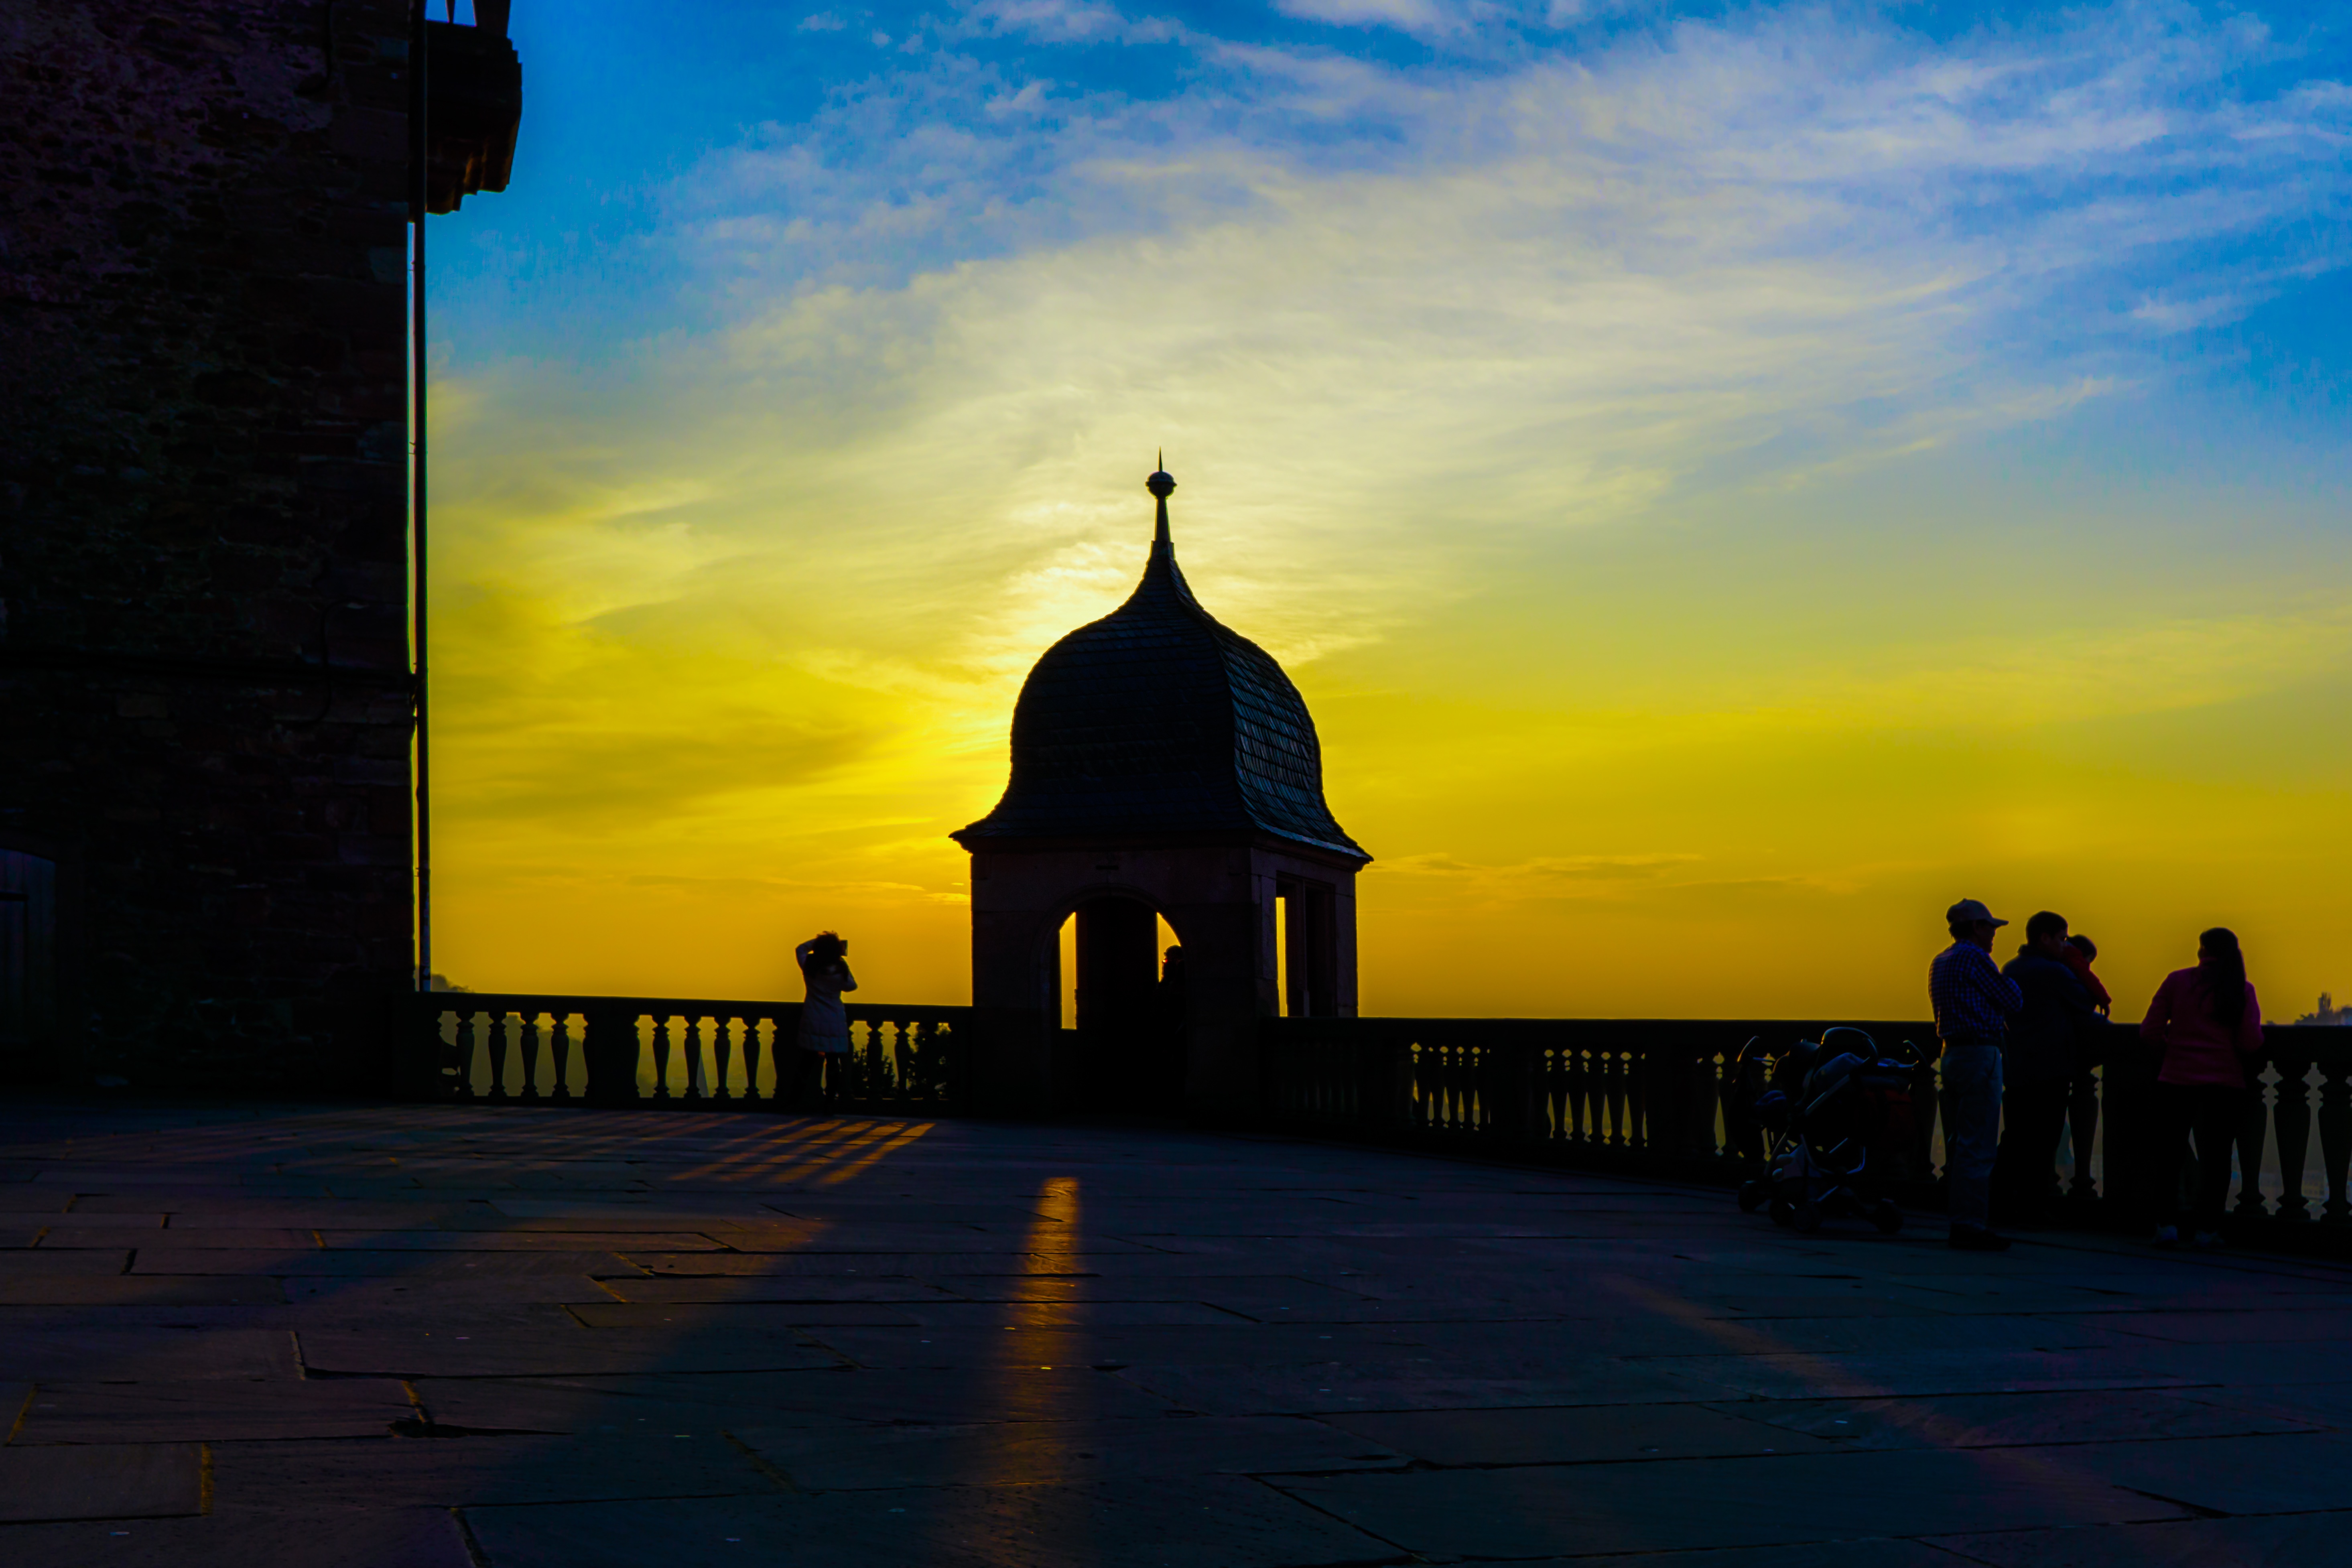
sea, horizon, silhouette, light, cloud, sky, sun, sunrise, sunset, sunlight, morning, dawn, dusk, evening, reflection, tower, landmark, temple